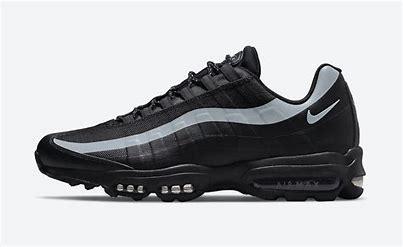
Brand: Nike
Model: Air Max 95